Hyundai Genesis Coupe

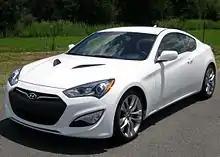
2013 Hyundai Genesis Coupe 3.8 R-Spec (US)

The North American model was unveiled at the 2012 Detroit North American International Auto Show as a 2013 model year vehicle. The Lambda MPi engine was replaced by the Lambda GDi engine.